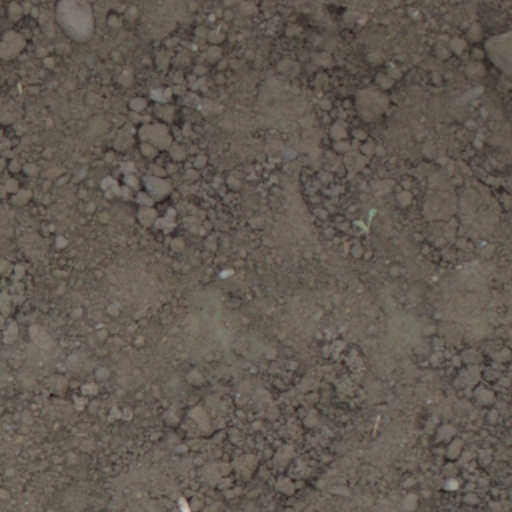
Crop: wheat